Hetty Feather

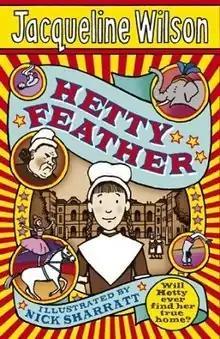
First edition cover

Hetty Feather is a 2009 novel by English author Jacqueline Wilson. It is about a young red-haired girl who was left by her mother at the Foundling Hospital as a baby and follows her story as she lives in a foster home before returning to the Foundling Hospital as a curious and bad-tempered five-year-old.